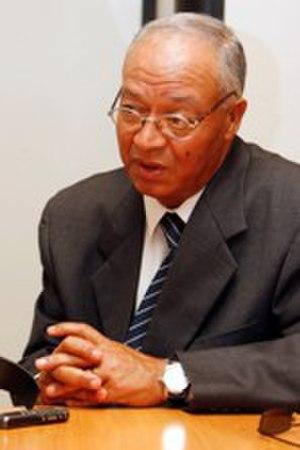
L'écrivain marocain Mohamed Sibari.
Mohamed Sibari est un écrivain et poète marocain d'expression espagnole né à Ksar el-Kébir, en 1945 et mort le 28 novembre 2013. Mohamed Sibari est le premier écrivain marocain à avoir publié un roman en espagnol au Maroc. Il est décoré par SM Juan Carlos I, roi d'Espagne, avec le grade de la Croix Officielle du Mérite Civil en 2003.